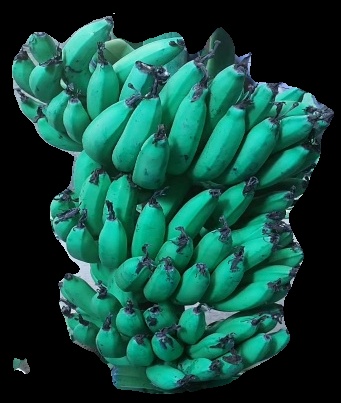
Variety: pachbale
Grade: grade3